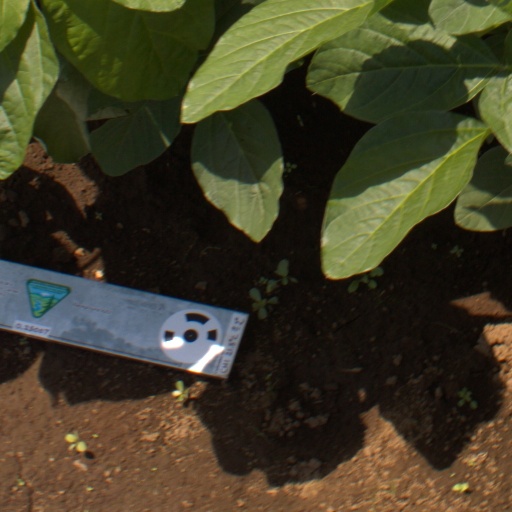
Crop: soybean